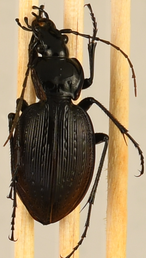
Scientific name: Carabus goryi
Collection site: Mountain Lake Biological Station NEON (MLBS), plot MLBS_009